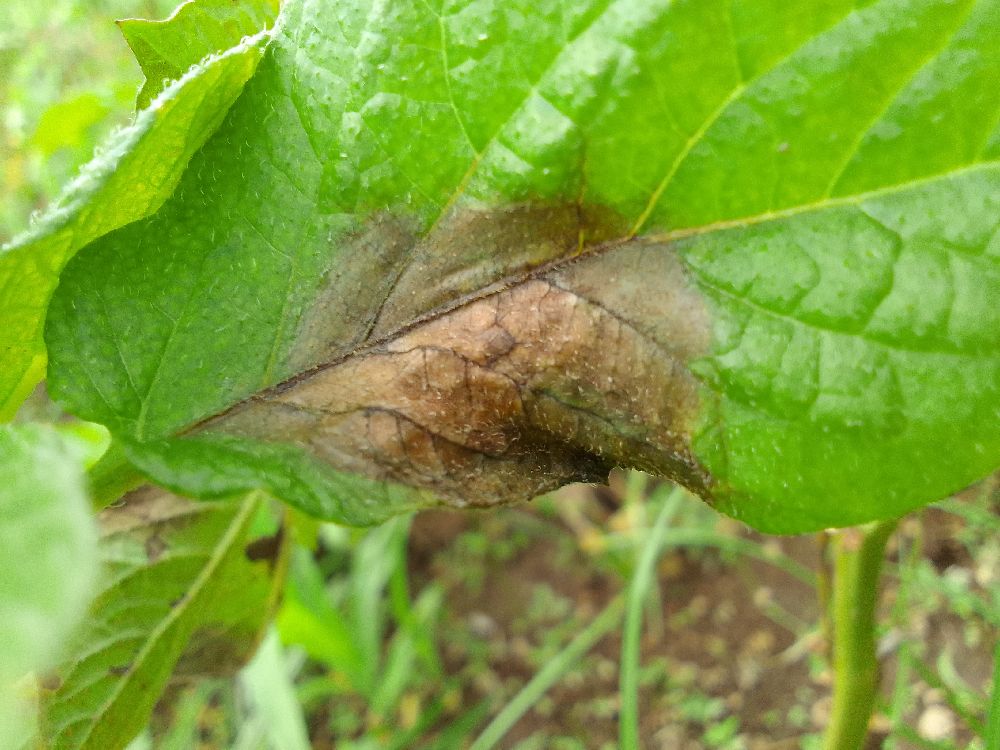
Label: Late blight